Ken Cooley

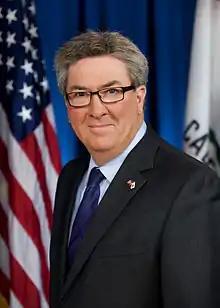

Ken William Cooley (born March 18, 1953) is an American politician, who served in the California State Assembly. He is a Democrat and represented California's 8th Assembly District, which encompasses most of eastern Sacramento County, including the cities of Carmichael and Citrus Heights.